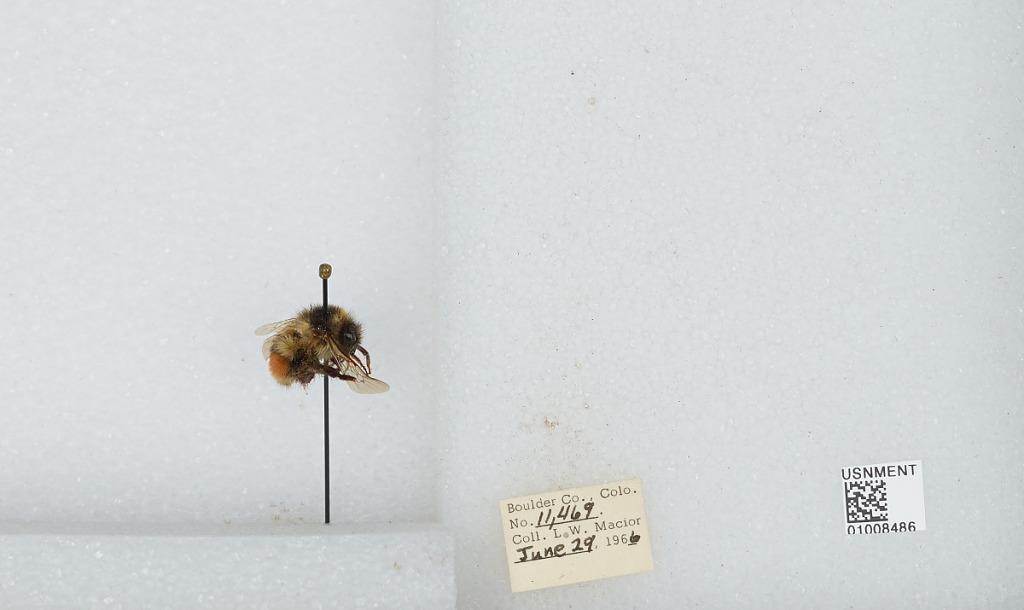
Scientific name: Bombus (Pyrobombus) melanopygus Nylander
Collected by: L. Macior
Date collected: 1966-6-29
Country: United States
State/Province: Colorado
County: Boulder
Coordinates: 40.015, -105.27